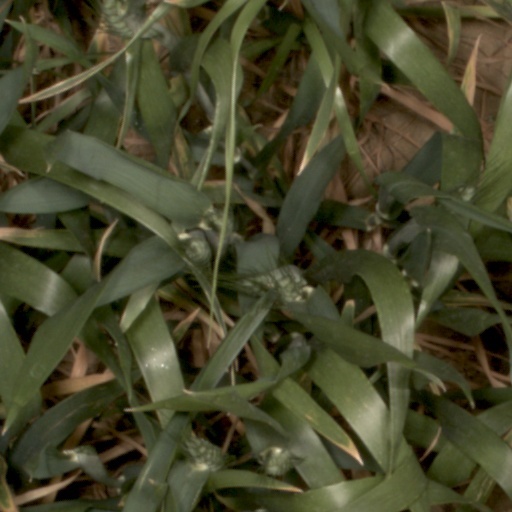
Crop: wheat